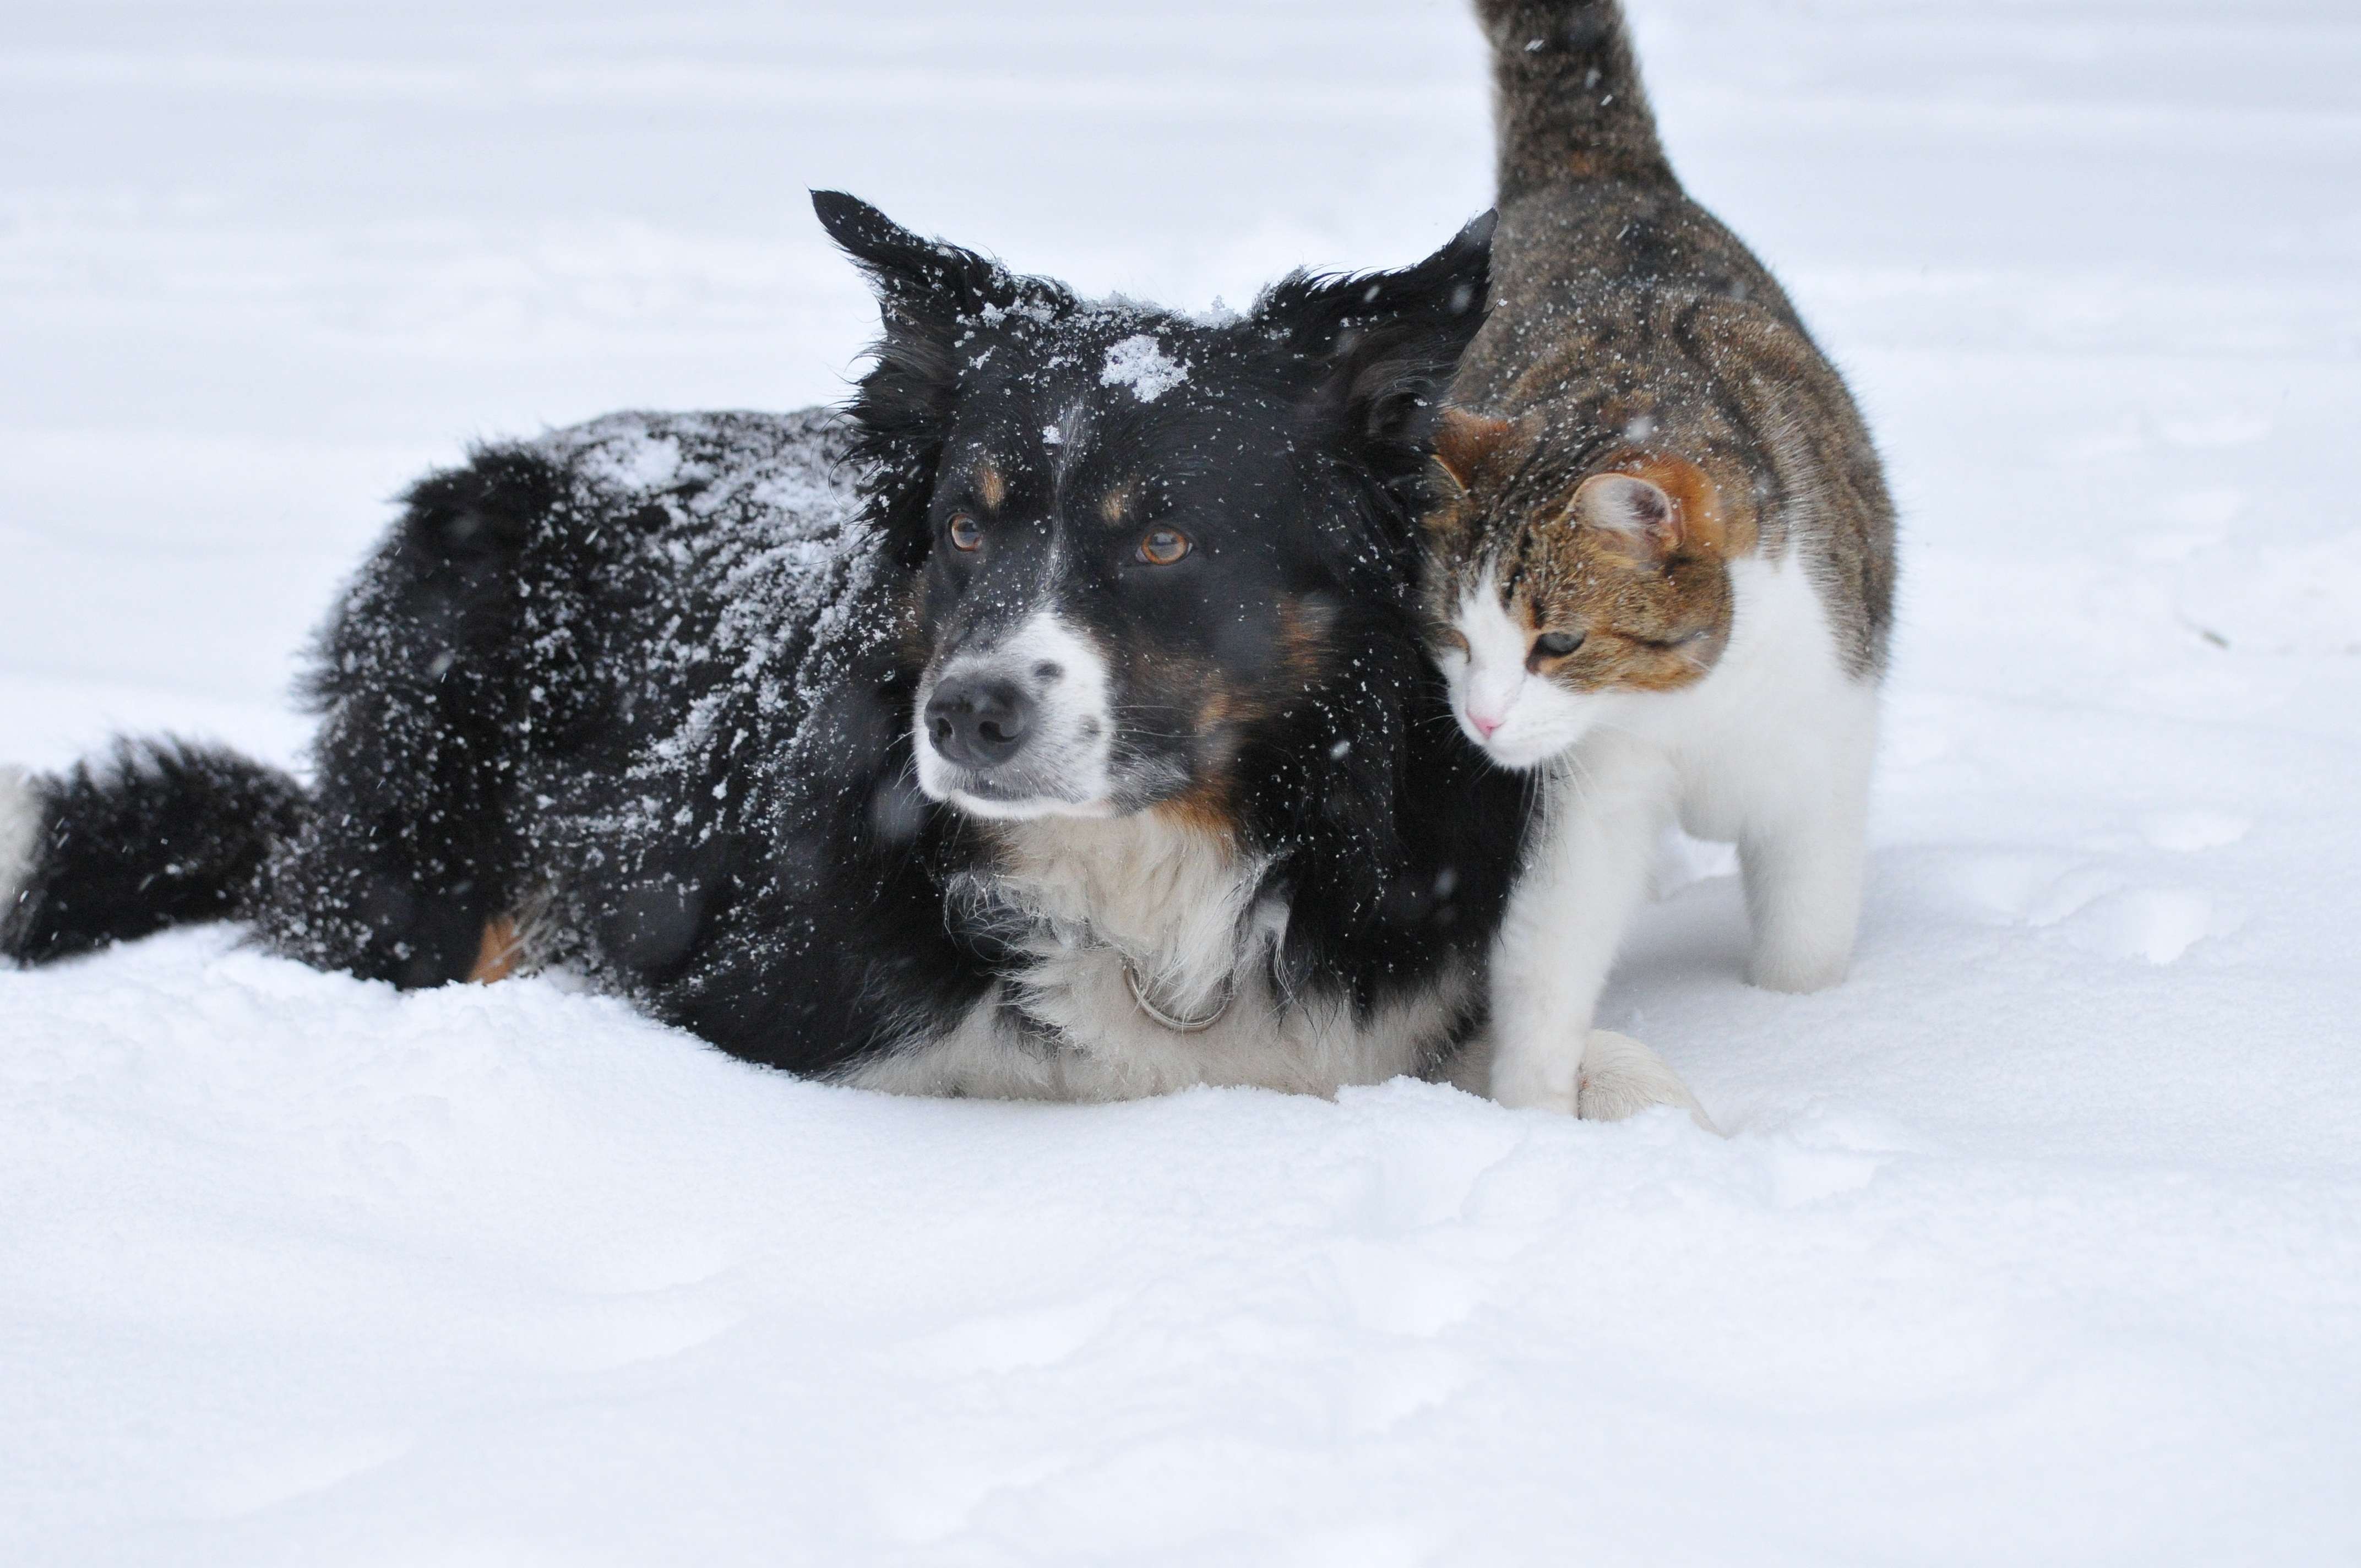
snow, winter, sweet, dog, cute, pet, cat, weather, mammal, friendship, season, vertebrate, dog like mammal, dog breed group